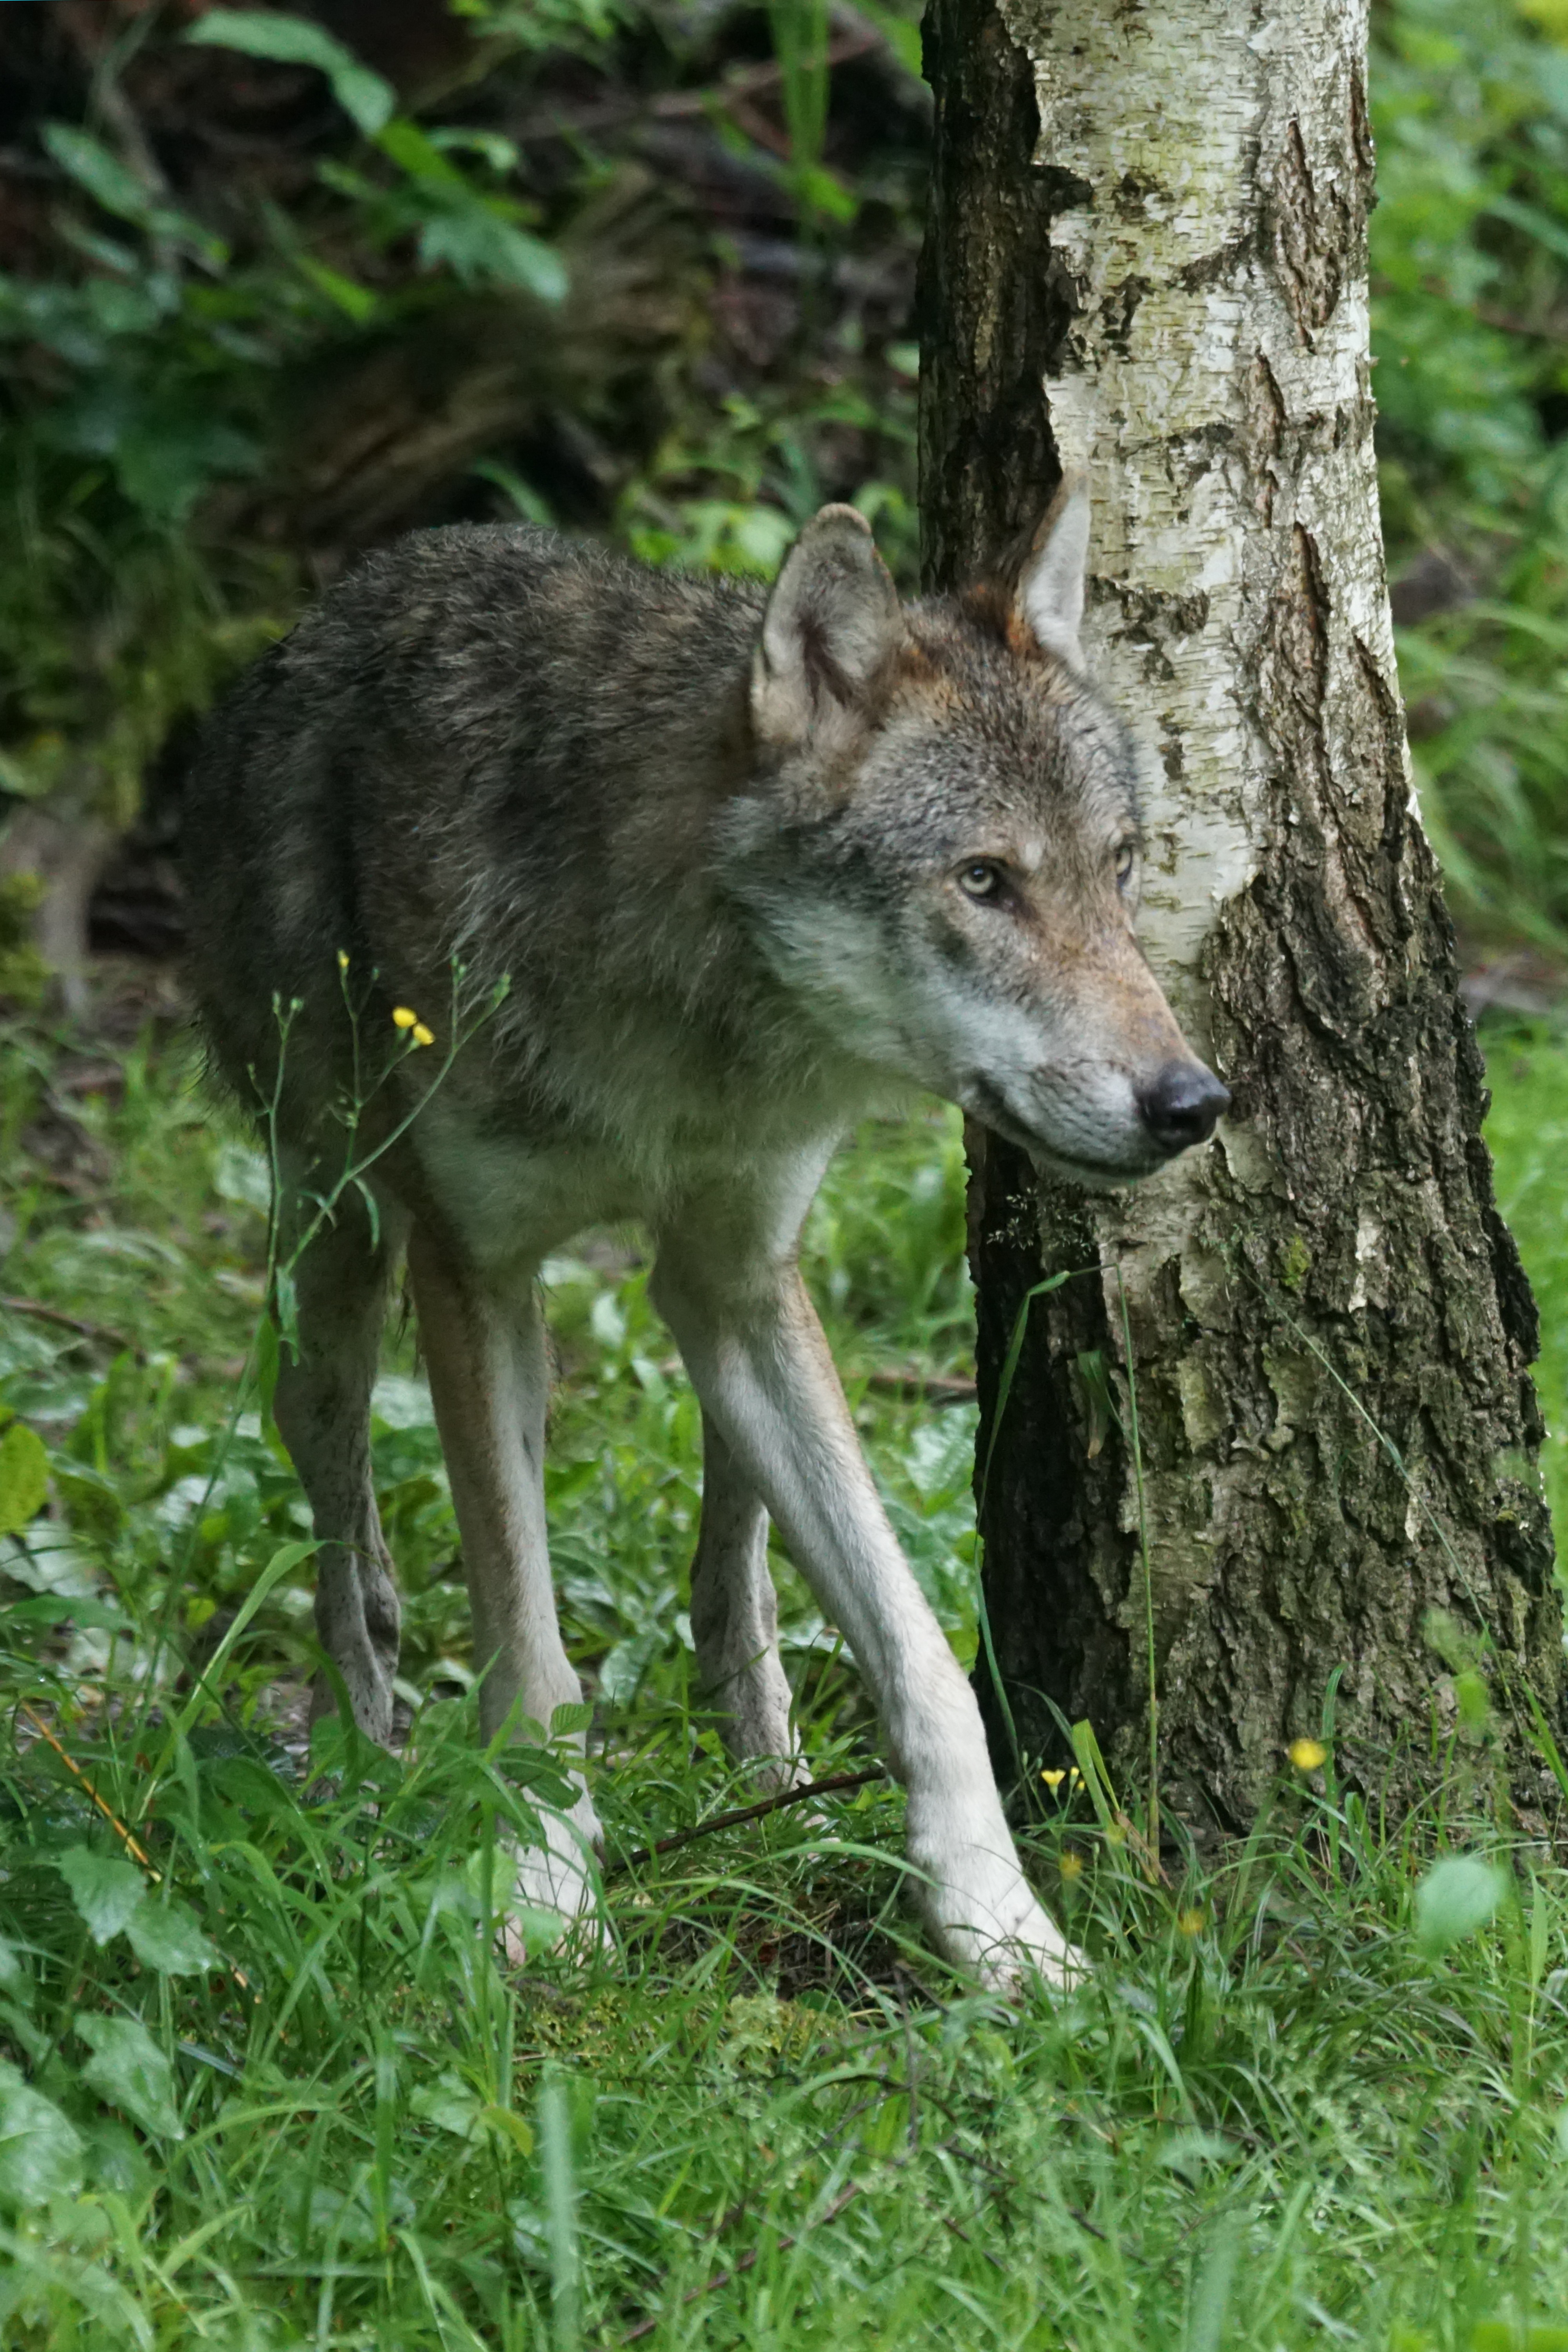
wildlife, mammal, wolf, predator, coyote, fauna, vertebrate, wildlife photography, carnivores, european wolf, pack animal, canis lupus, dog like mammal, red wolf, saarloos wolfdog, wolfdog, czechoslovakian wolfdog, canis lupus tundrarum